Cerro Potosí

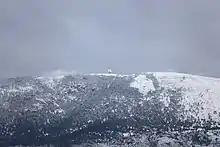
Cerro Potosí in winter, viewed from the Mexico 57 highway to the west. Microwave relay station visible on summit.

Cerro El Potosí is the highest mountain in the Sierra Madre Oriental mountain range of northeast Mexico. It is located in the state of Nuevo León, about 80 km (50 mi) south of Monterrey.